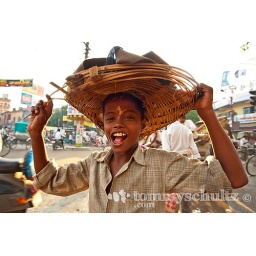
Smiling Indian boy on the street in Varanasi, India